Master (2021 film)

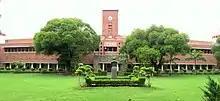

Principal photography began with a pooja ceremony on 3 October 2019; the film's cast and crew were present at the event. On 4 October, director Rathna Kumar posted on Twitter that he was co-writing the screenplay for this project along with Lokesh. Pon Parthiban, who previously collaborated with Kanagaraj in "Kaithi", was signed to co-write the screenplay with Kanagaraj and Kumar. The film's first schedule took place in Chennai for 15 days. Post the completion of the first schedule, the film's team planned for a 20-day schedule in Delhi. Vijay and the film's crew members went to Delhi for the second schedule in November 2019. Stills from the film's shooting spot at Shri Ram College of Commerce in the North Campus, where a song sequence is being filmed, which found its way to the internet, went viral. The film's shoot briefly delayed due to pollution in Delhi. After few pictures from the film's shooting spots were leaked, the team proceeded to have the images removed under the Digital Millennium Copyright Act (DMCA).